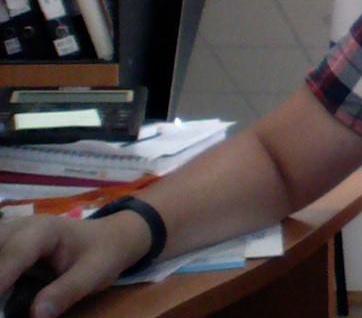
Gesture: no_gesture